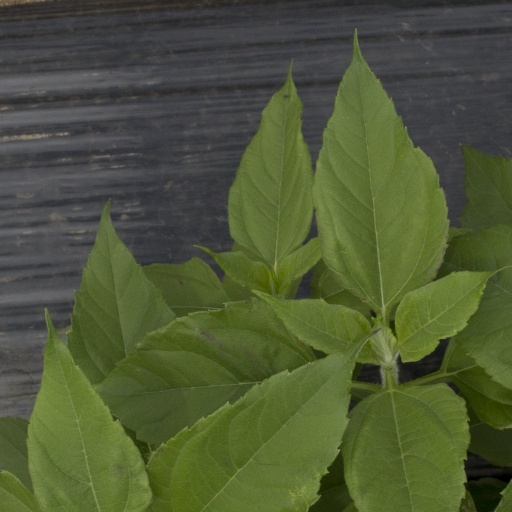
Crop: Jerusalem artichoke